Heavenly Delusion (TV series)

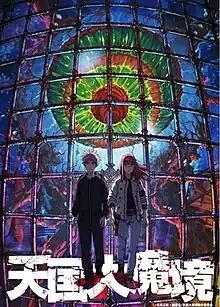
Key visual of the series, featuring Maru (left) and Kiruko (right)

is a Japanese anime television series based on the manga series of the same name by Masakazu Ishiguro. The series was produced by Production I.G and directed by Hirotaka Mori. It was broadcast for 13 episodes on Tokyo MX and other networks from April to June 2023. The story is divided in two storylines with one involving the characters Maru and Kiruko as they travel across a post-apocalyptic world, while another story focuses on a group of children who live in a school.